Abdul Jamil Khan

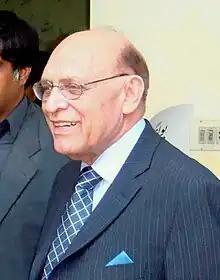
Khan in 2008

Abdul Jamil (A.J.) Khan (12 January 1930 – 17 October 2021) was a Pakistani doctor and hospital chairman. He received his early education from Forman Christian (FC) College Lahore and did his MBBS from King Edward Medical College Lahore. For further studies, he went to Britain and did his DCH, MRCP, FRCP. He was chairman of a private medical university and a private charitable hospital in Pakistan. He belonged to Arghushal family of Swati tribe.